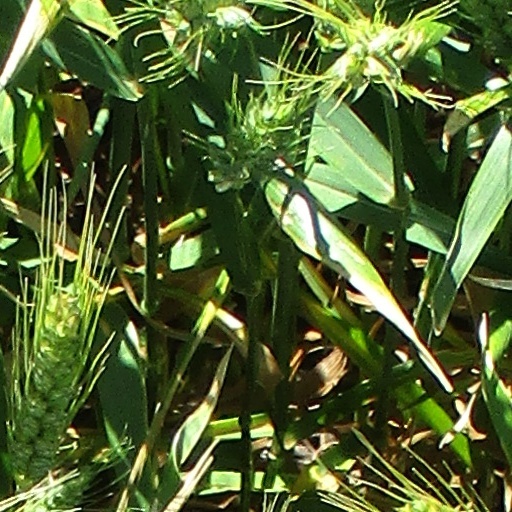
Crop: wheat